Thierry Mukuta

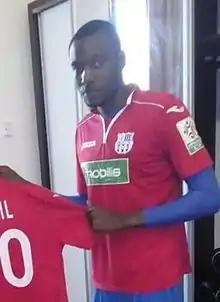
Thierry Mukuta Kiesse in Algeria

Thierry Mukuta Kiesse (born 5 January 1989) is a Congolese footballer who currently plays as a defensive midfielder in FK Valmiera.